Japan national football team

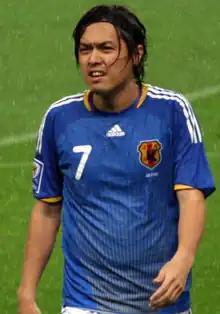
Yasuhito Endō is Japan's most capped player with 152 appearances.

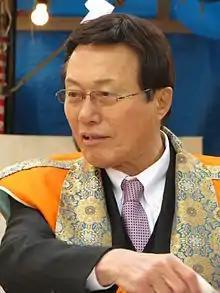
Kunishige Kamamoto is Japan's top scorer with 75 goals.

Japan was the first team from outside the Americas to participate in the Copa América, having been invited to the 1999 tournament. Japan was also invited in 2011 and initially accepted the invitation. However, following the Tōhoku earthquake, the JFA later withdrew on 16 May 2011, citing the difficulty of releasing some Japanese players from European teams to play as replacements. On the next day, CONMEBOL invited Costa Rica to replace Japan in the competition.